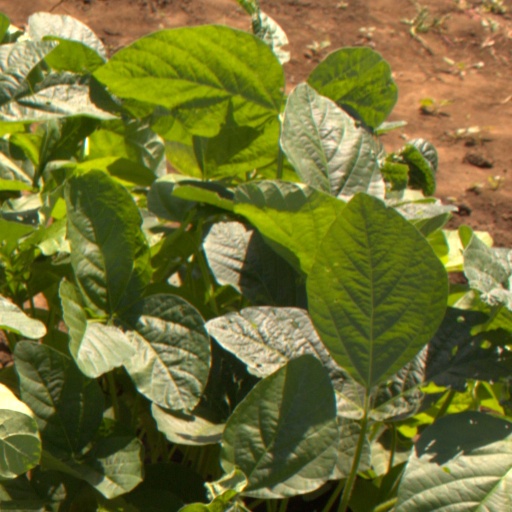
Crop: soybean